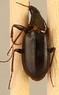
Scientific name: Calathus advena
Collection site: Rocky Mountains NEON (RMNP), plot RMNP_012